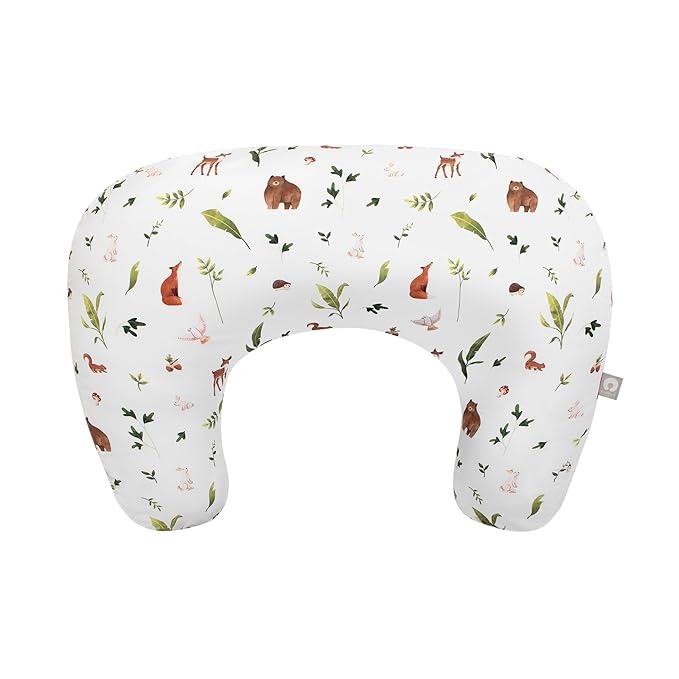
Boppy Nursing Pillow - Ergonomic Bottle & Breastfeeding Pillow with High, Firm, Large Area, Water-Repellent Cushion with Washable Cover; Baby Safety Alliance Verified - Neutral Plants and Animals
About This Fill: 100% Polyester Lift, Loft, Love: Our mom-created and tested, baby approved and universally adored breastfeeding pillow, now with extra firmness that meets updated regulatory standards and crafted to stay supportive and secure throughout babyhood (and then some); higher cushion brings baby closer for a better latch and more cuddle time Hugs Every Curve: Baby feeding pillow features a wider opening and flexible fiber fill to embrace more body types comfortably without breaking or tearing like foam; our updated Boppy pillow with patent-pending design effortlessly slides around the waist with one hand for easy adjustments Feeding Flexibility: Innovative shape for multiple feeding styles – cradle, cross cradle, football hold and bottle feeding, and tested by SimpliFed Lactation Consultants; we know spit happens, so you can easily spot clean the pillow’s water repellant protective liner, and the zippered, removeable cover is machine washable, making cleaning a breeze 35 Years of Confidence: Better connecting babies and moms since 1989 with breastfeeding pillows, baby carriers and other baby essentials so you can worry less and enjoy more; The first brand certified by the JPMA in the Nursing Pillow category for meeting the highest standards in safety, performance and quality; Meets and exceeds standards for ASTM F3669 Consumer Safety Specification for Nursing Pillows and 16 CFR 1242 safety standard for nursing pillows, so you can have peace of mind Wakey Wakey: This product is for baby’s adult-supervised awake time for feeding, not for sleep; soft n’ snuggly microfiber cover stays cool unlike faux velvet or velour; the nursing pillow is designed and assembled in the United States, filled with recycled polyester fiber so it's hypoallergenic, kinder to our planet and softer and more durable than brittle foam blocks found in other nursing pillows Overview Brand : Boppy Special Feature : Body-Inclusive Shape, Easy-on, Easy-off, Firmer, Higher Loft, Larger cushion area Color : Neutral Plants and Animals Size : One-Size Fill Material : Polyester
Brand: TheBoppyCompany
Category: Baby & Toddler > Nursing & Feeding > Nursing Pillows